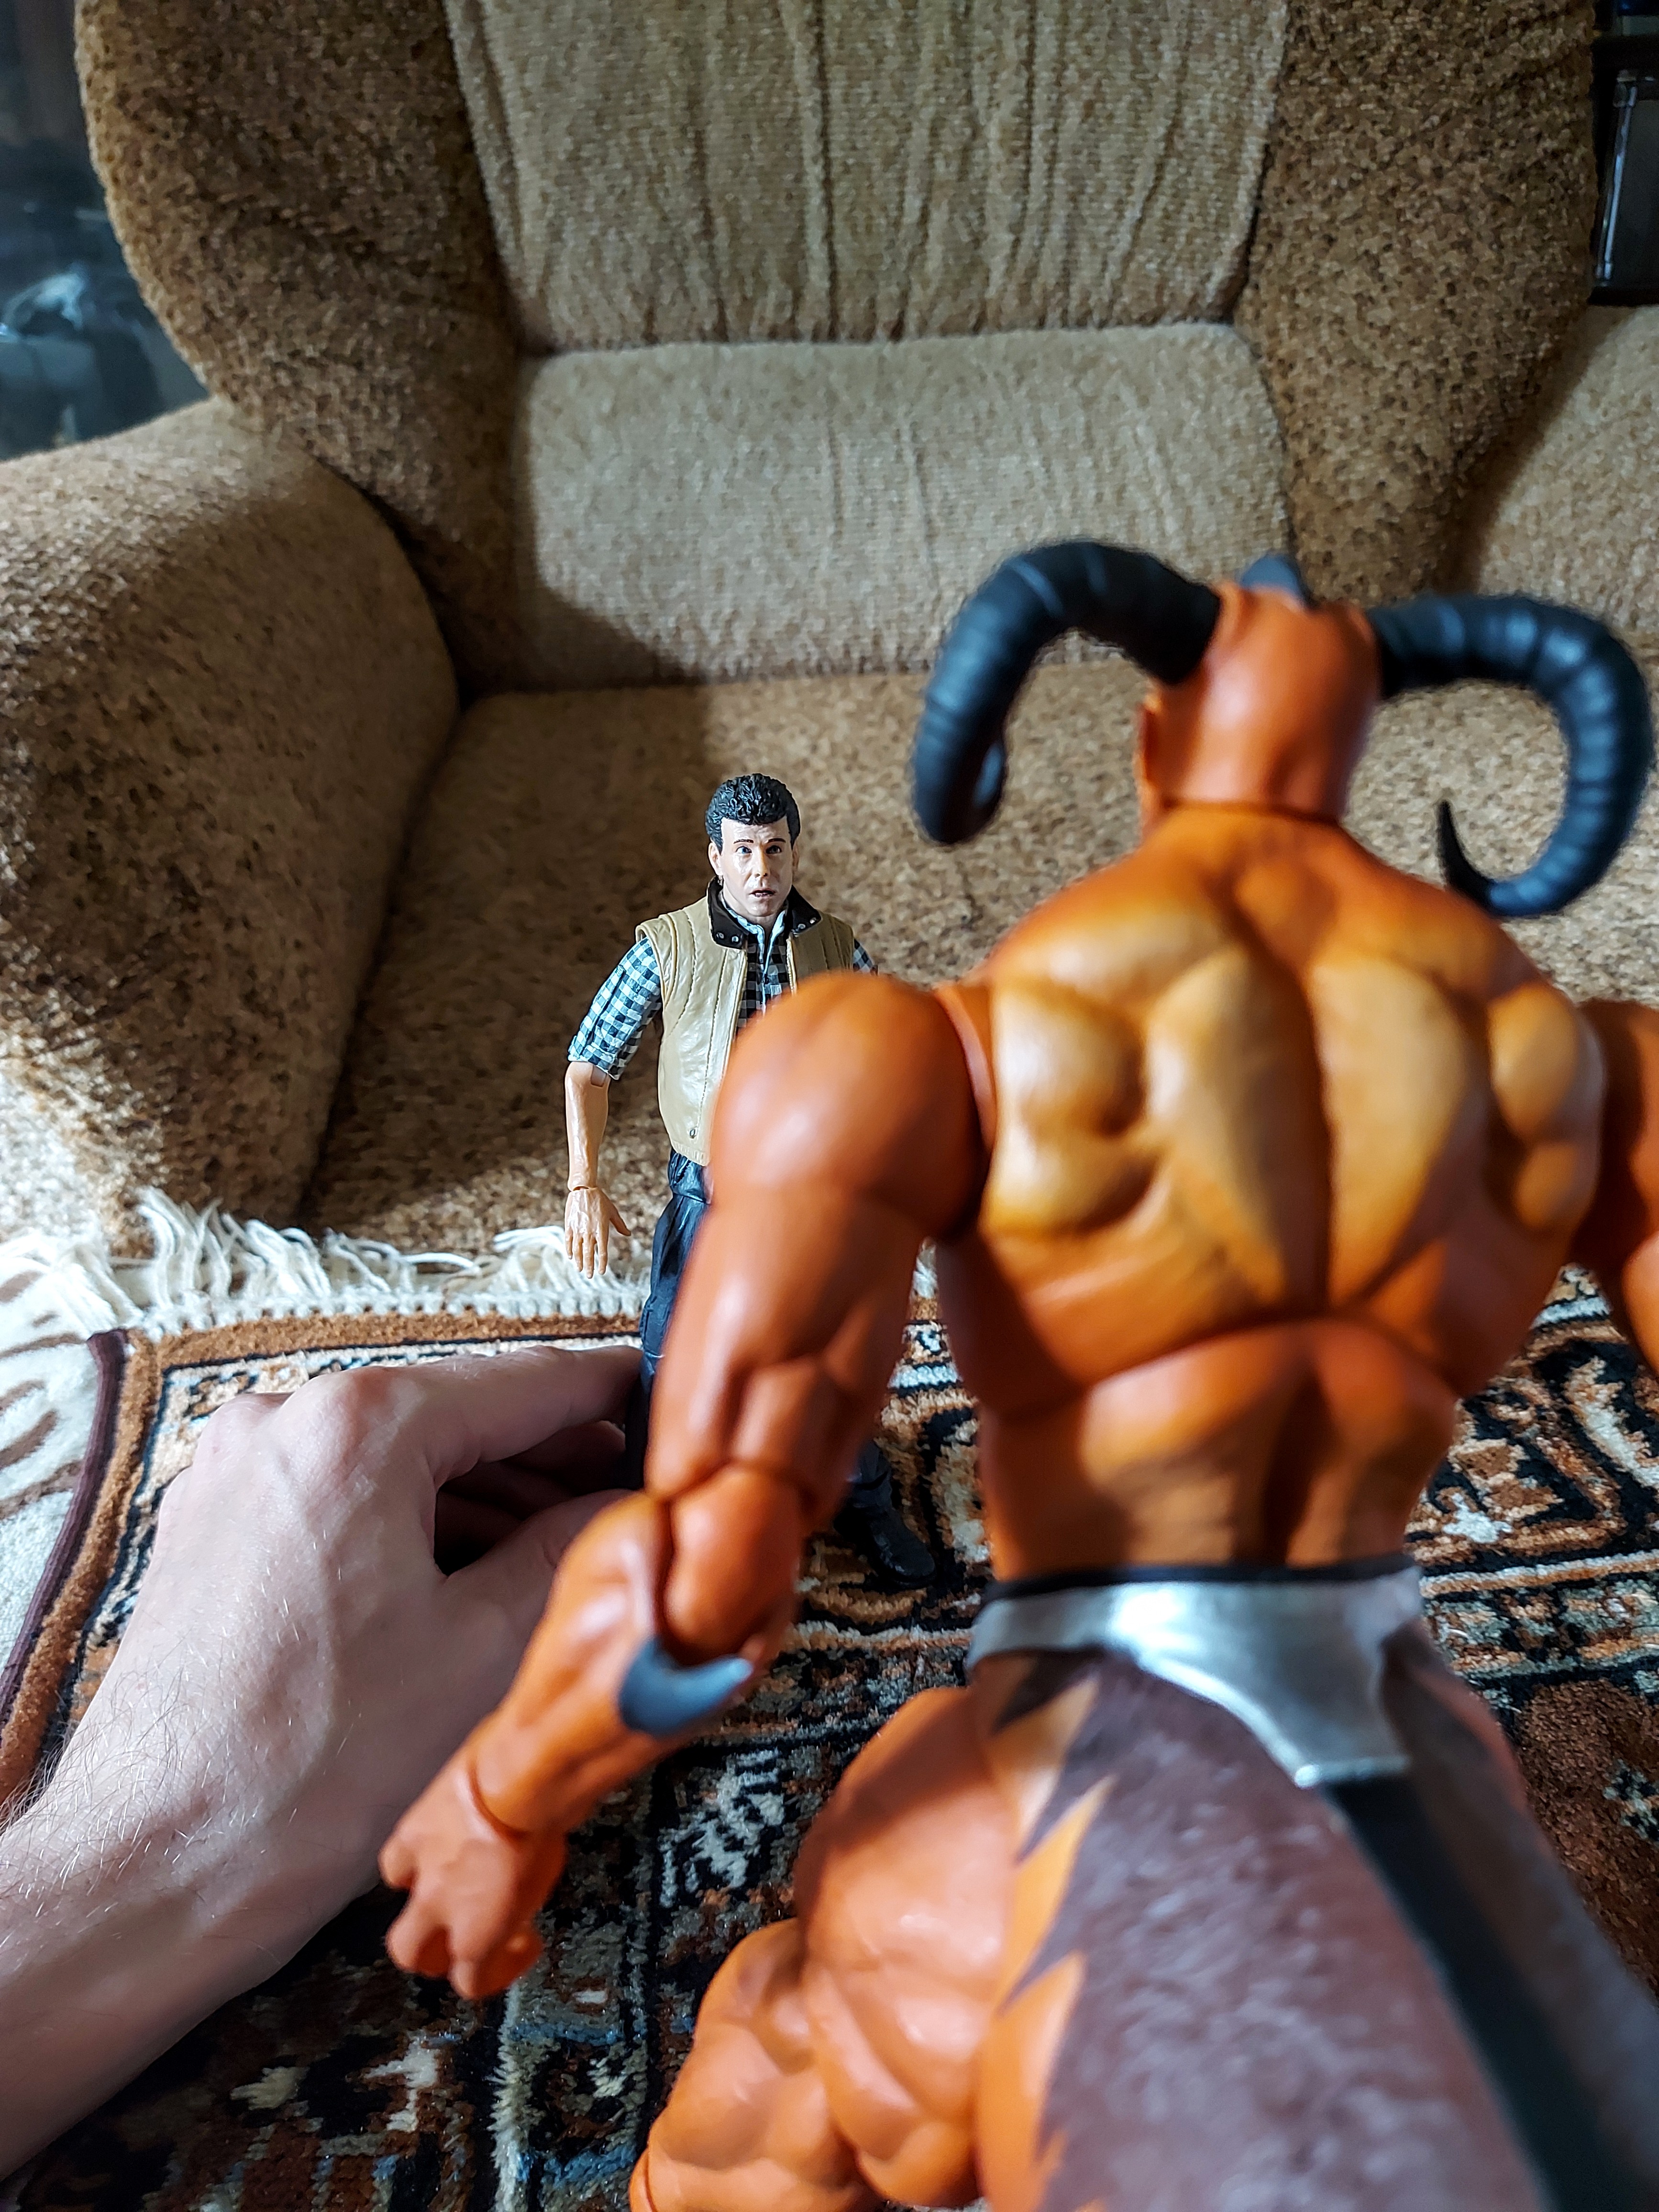
Shokan, storm, collectibles, warrior, fighter, action, figure, head, arm, eye, mouth, muscle, blue, human body, toy, bodybuilder, chest, Barechested, trunk, art, comfort, bodybuilding, thigh, electric blue, wrist, fictional character, thumb, collectable, abdomen, mythology, room, action figure, fiction, figurine, linens, flesh, sitting, car seat, cg artwork, couch, fashion accessory